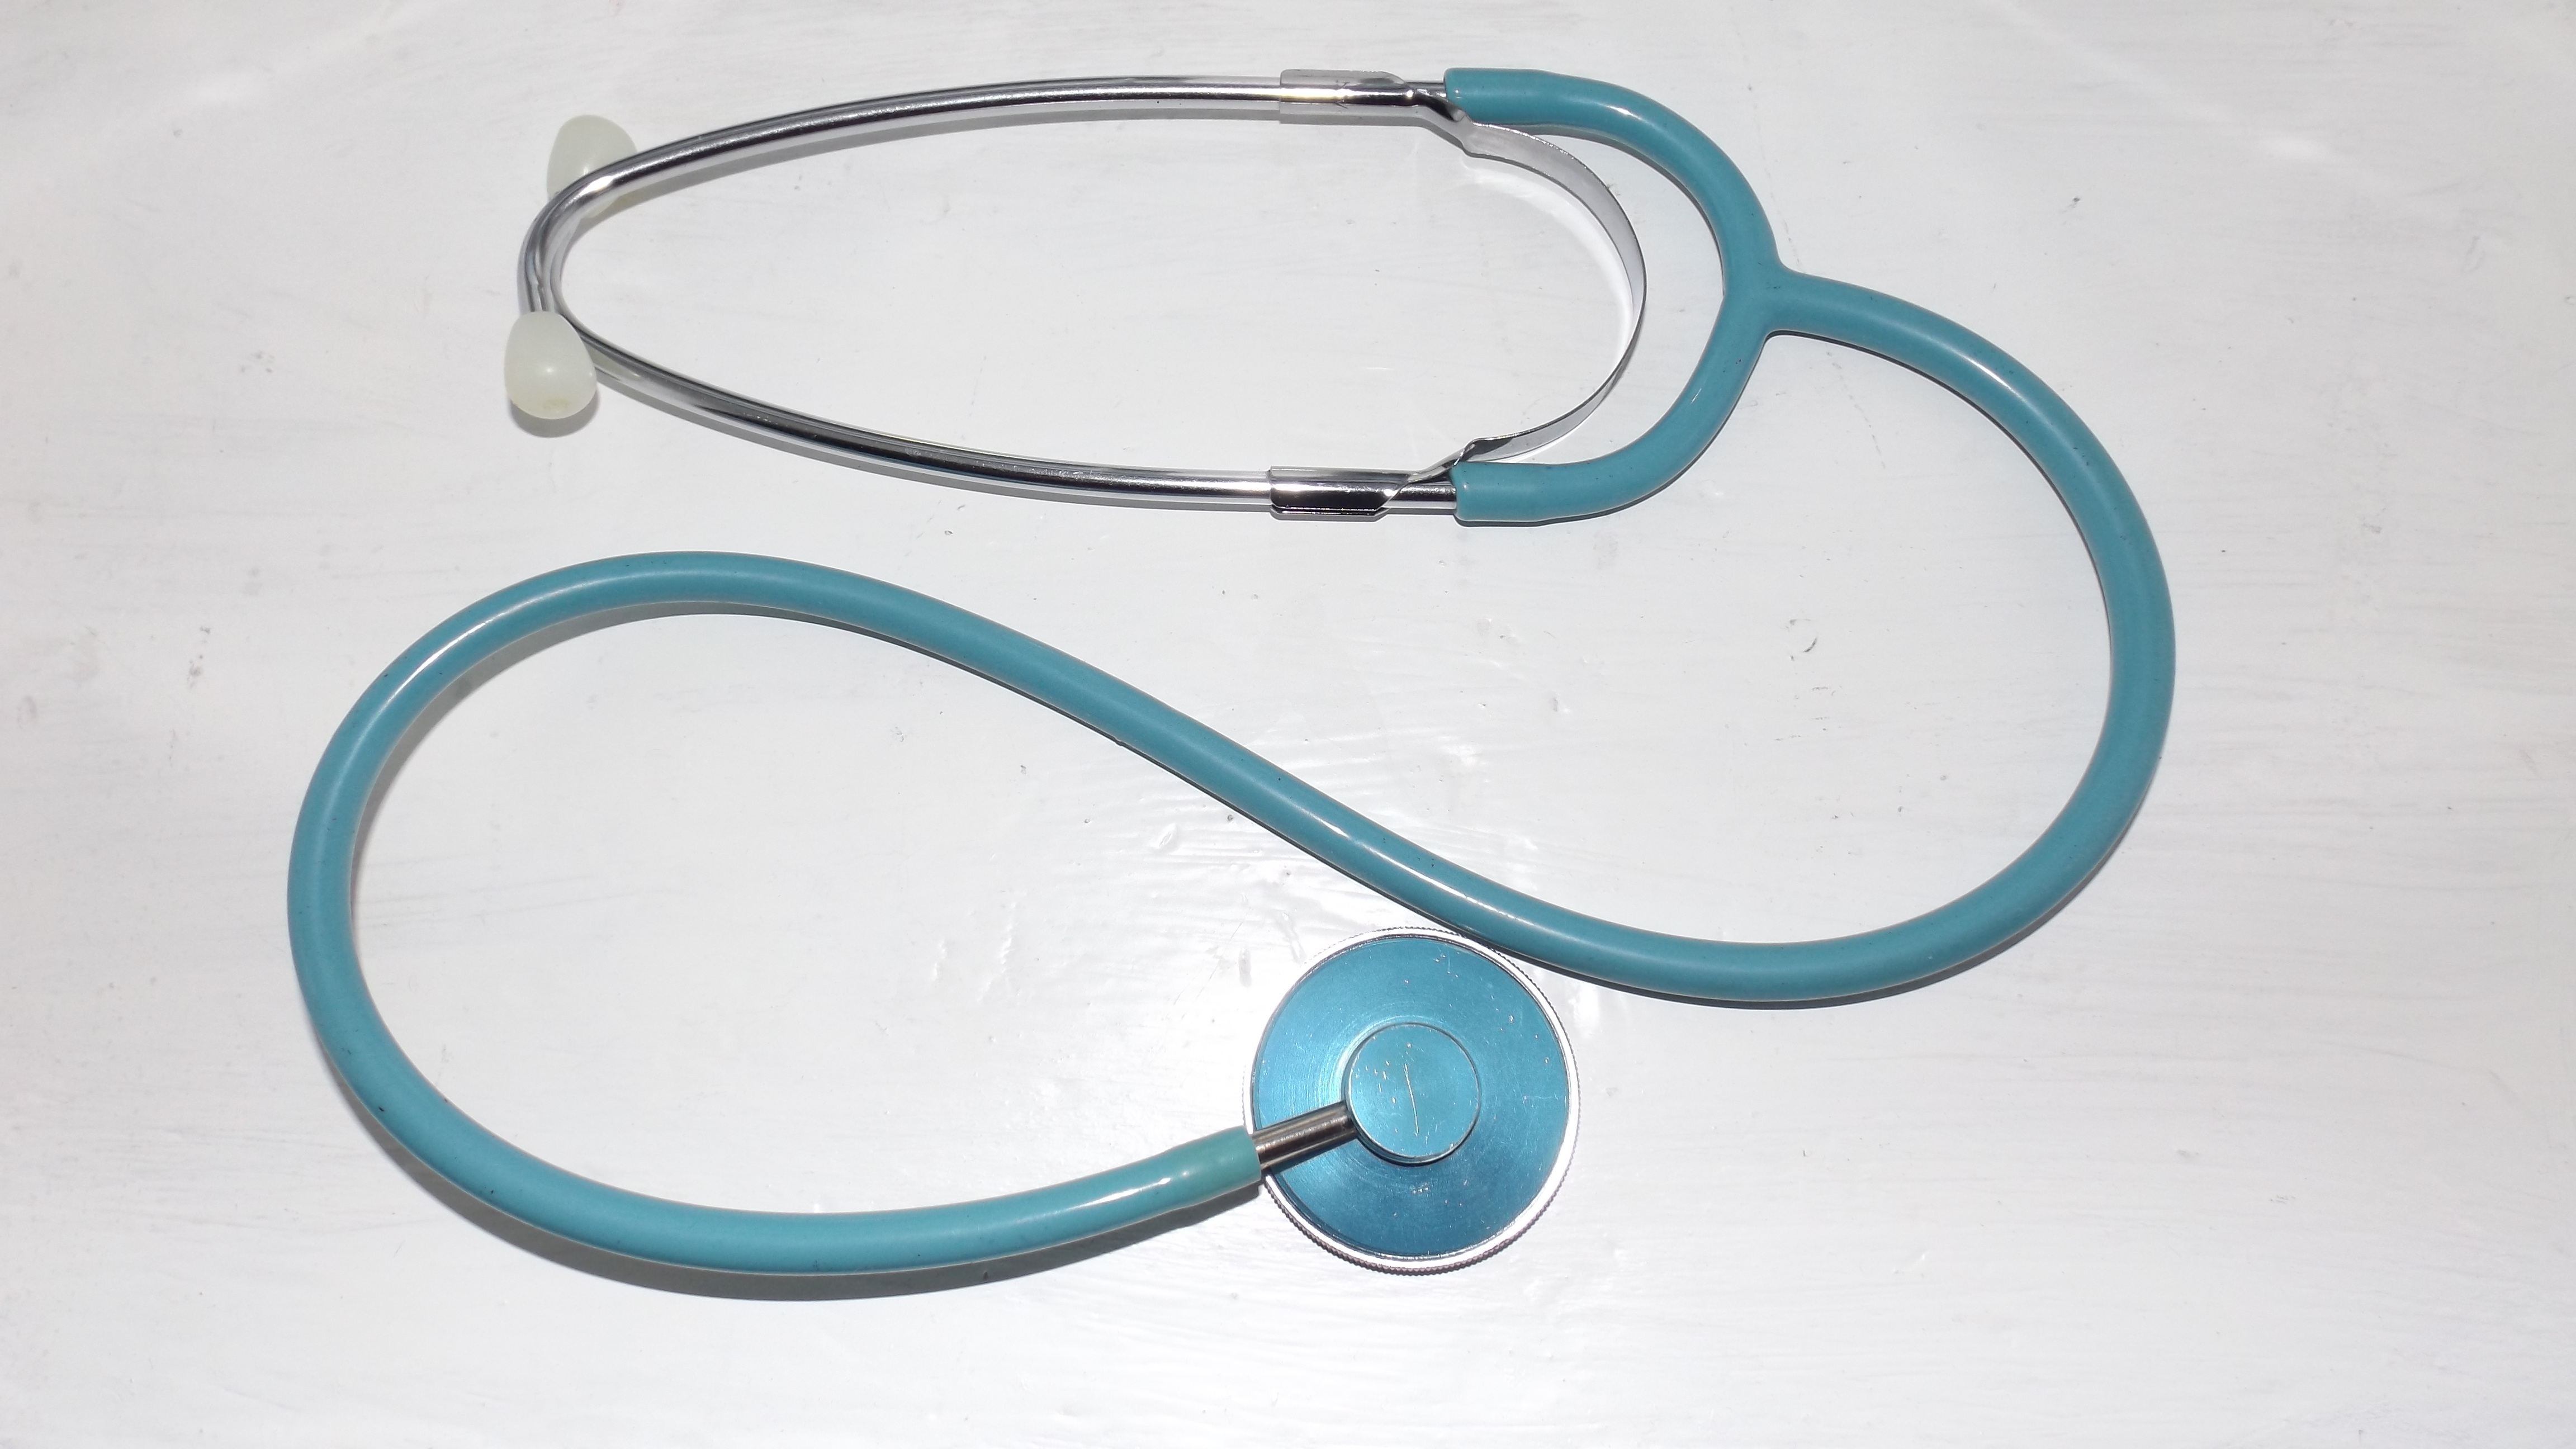
care, ear, medicine, health, circle, glasses, organ, medical, stethoscope, fashion accessory, vision care, medical equipment